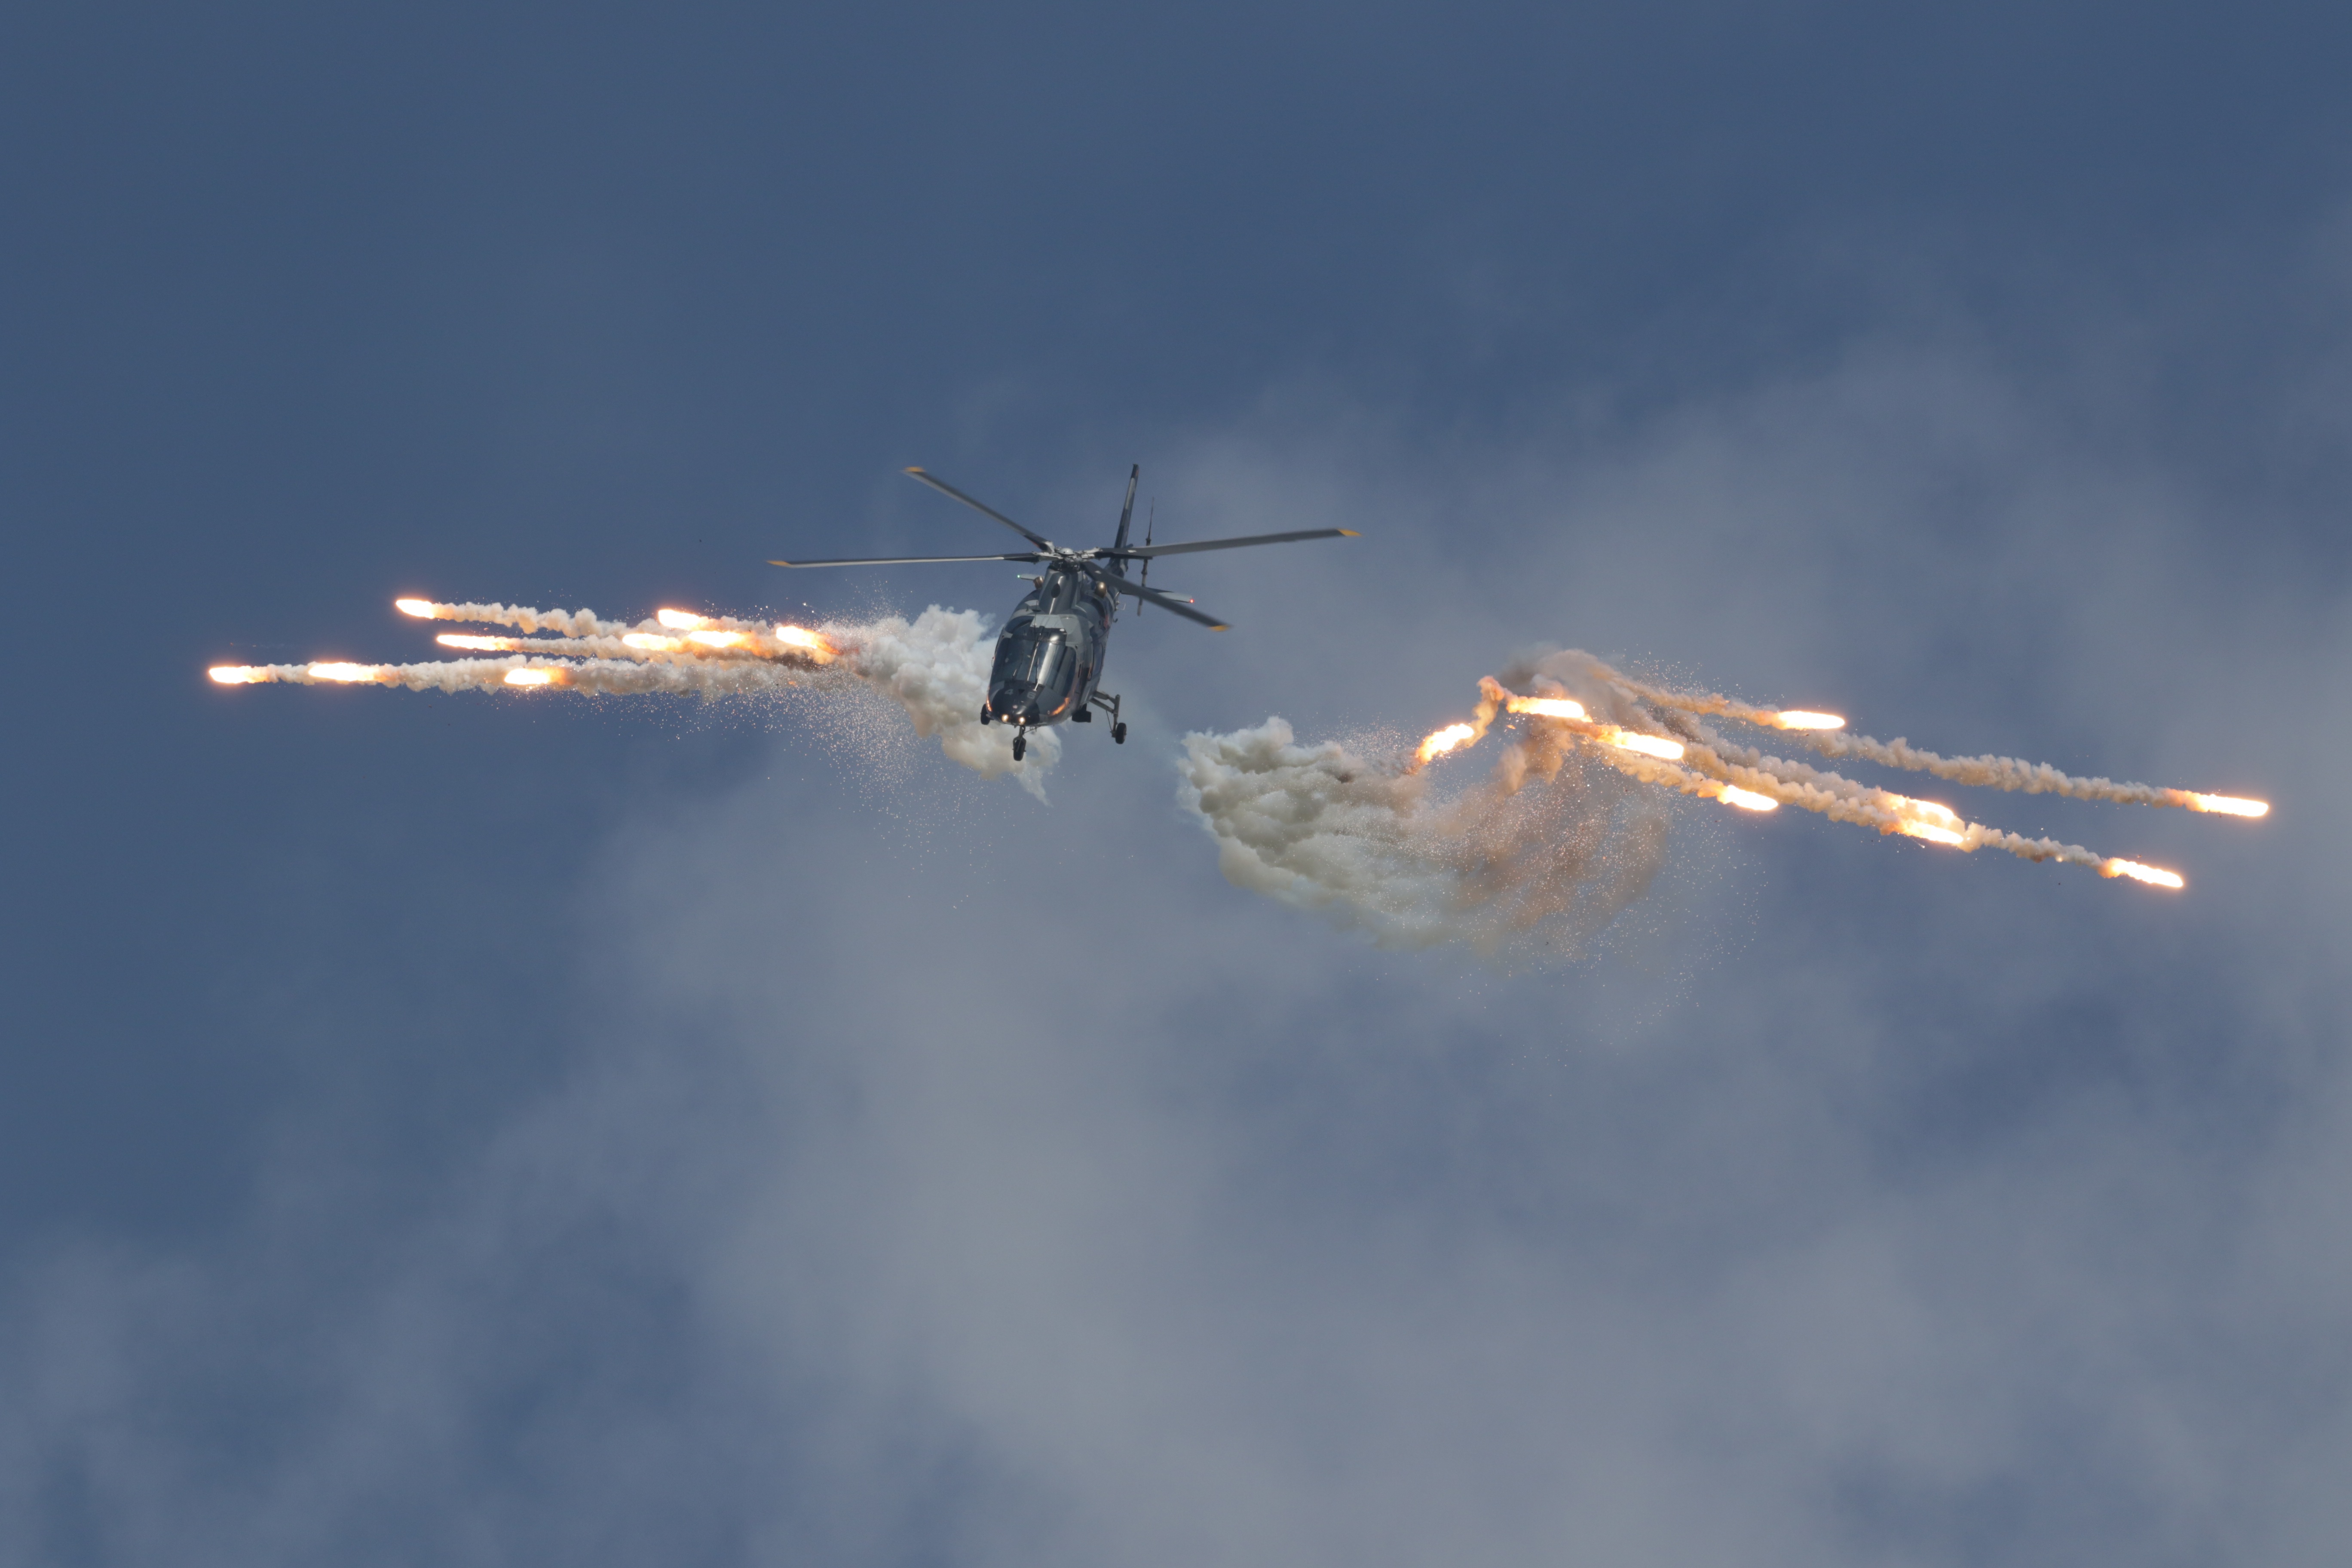
sky, cloud, aircraft, helicopter, rotorcraft, military helicopter, helicopter rotor, vehicle, aerospace manufacturer, aerobatics, aviation, military aircraft, air travel, smoke, event, monoplane, air racing, aerospace engineering, air sports, airplane, ground attack aircraft, general aviation, air show, flight, propeller, stunt performer, fighter aircraft, stunt, wing, airline, pollution, aircraft engine, public event, air force, fly